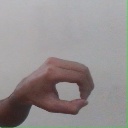
अक्षर: औ